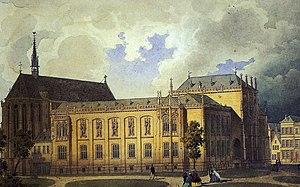
Le musée Wallraf Richartz & Fondation Corboud à Cologne en Allemagne est l'une des grandes galeries de peinture d’Allemagne. Plus vieux musée de Cologne, il abrite la plus importante collection au monde de peintures médiévales et une sélection représentative d’œuvres jusqu'à la fin du XIXᵉ siècle. Le musée possède également une importante collection d'art graphique, riche de quelque 75 000 feuilles de toutes les périodes.